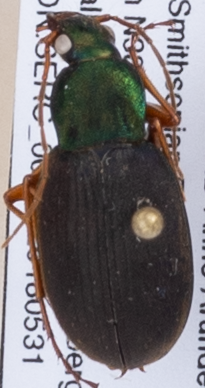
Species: Chlaenius aestivus
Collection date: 2018-05-31
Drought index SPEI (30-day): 1.442
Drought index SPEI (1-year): -0.06
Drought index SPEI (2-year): -0.402